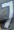
Number: 7